House-Museum of Mirza Alakbar Sabir

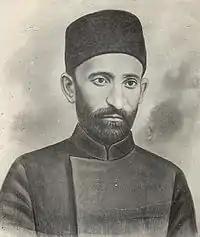
Mirza Alakbar Sabir

The museum was established in 1962, in connection with the 100th anniversary of birth of the poet. The museum is located in a two-storeyed building. The former building of the museum consisted of one floor and 2 exposition halls. The museum was in an emergency condition. It was demolished and rebuilt in 1978. Following the reconstruction, it was reopened 1979 as a museum for public. In September, 2017, the museum was closed and disassembled for restoration, because of wreck of a wall of the museum.